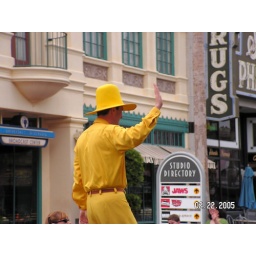
man in the yellow hat